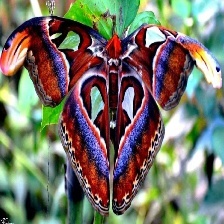
Species: ATLAS MOTH